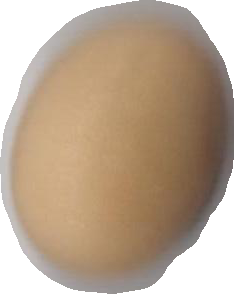
Variety: Anjasmoro